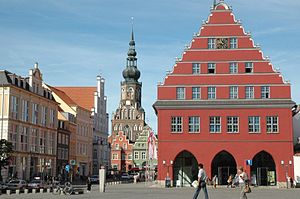
Forpommern
Greifswald
Forpommern eller Vorpommern er den vestlige del af Pommern vest for Oder og tilhører i dag delstaten Mecklenborg-Forpommern i Tyskland. Tysklands største ø Rügen ligger i Forpommern. Største by i Forpommern er Greifswald. Rügen var i middelalderen dansk styret. Dele af Forpommern var i perioden fra den Westfalske fred i til Freden i Kiel under svensk kontrol.